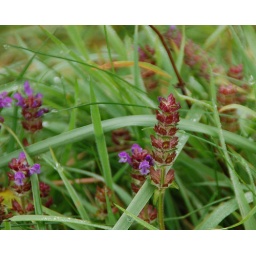
Red and purple flower spikes in the grass